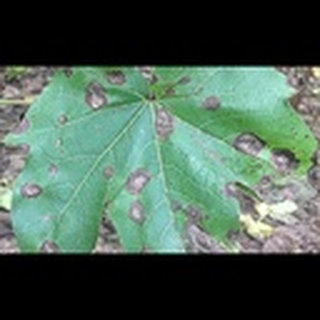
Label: cotton_target_spot